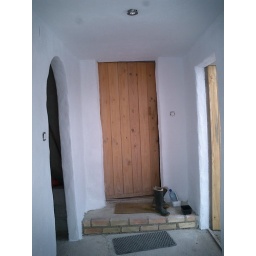
Kitchen door - new extension in place of old cow shed